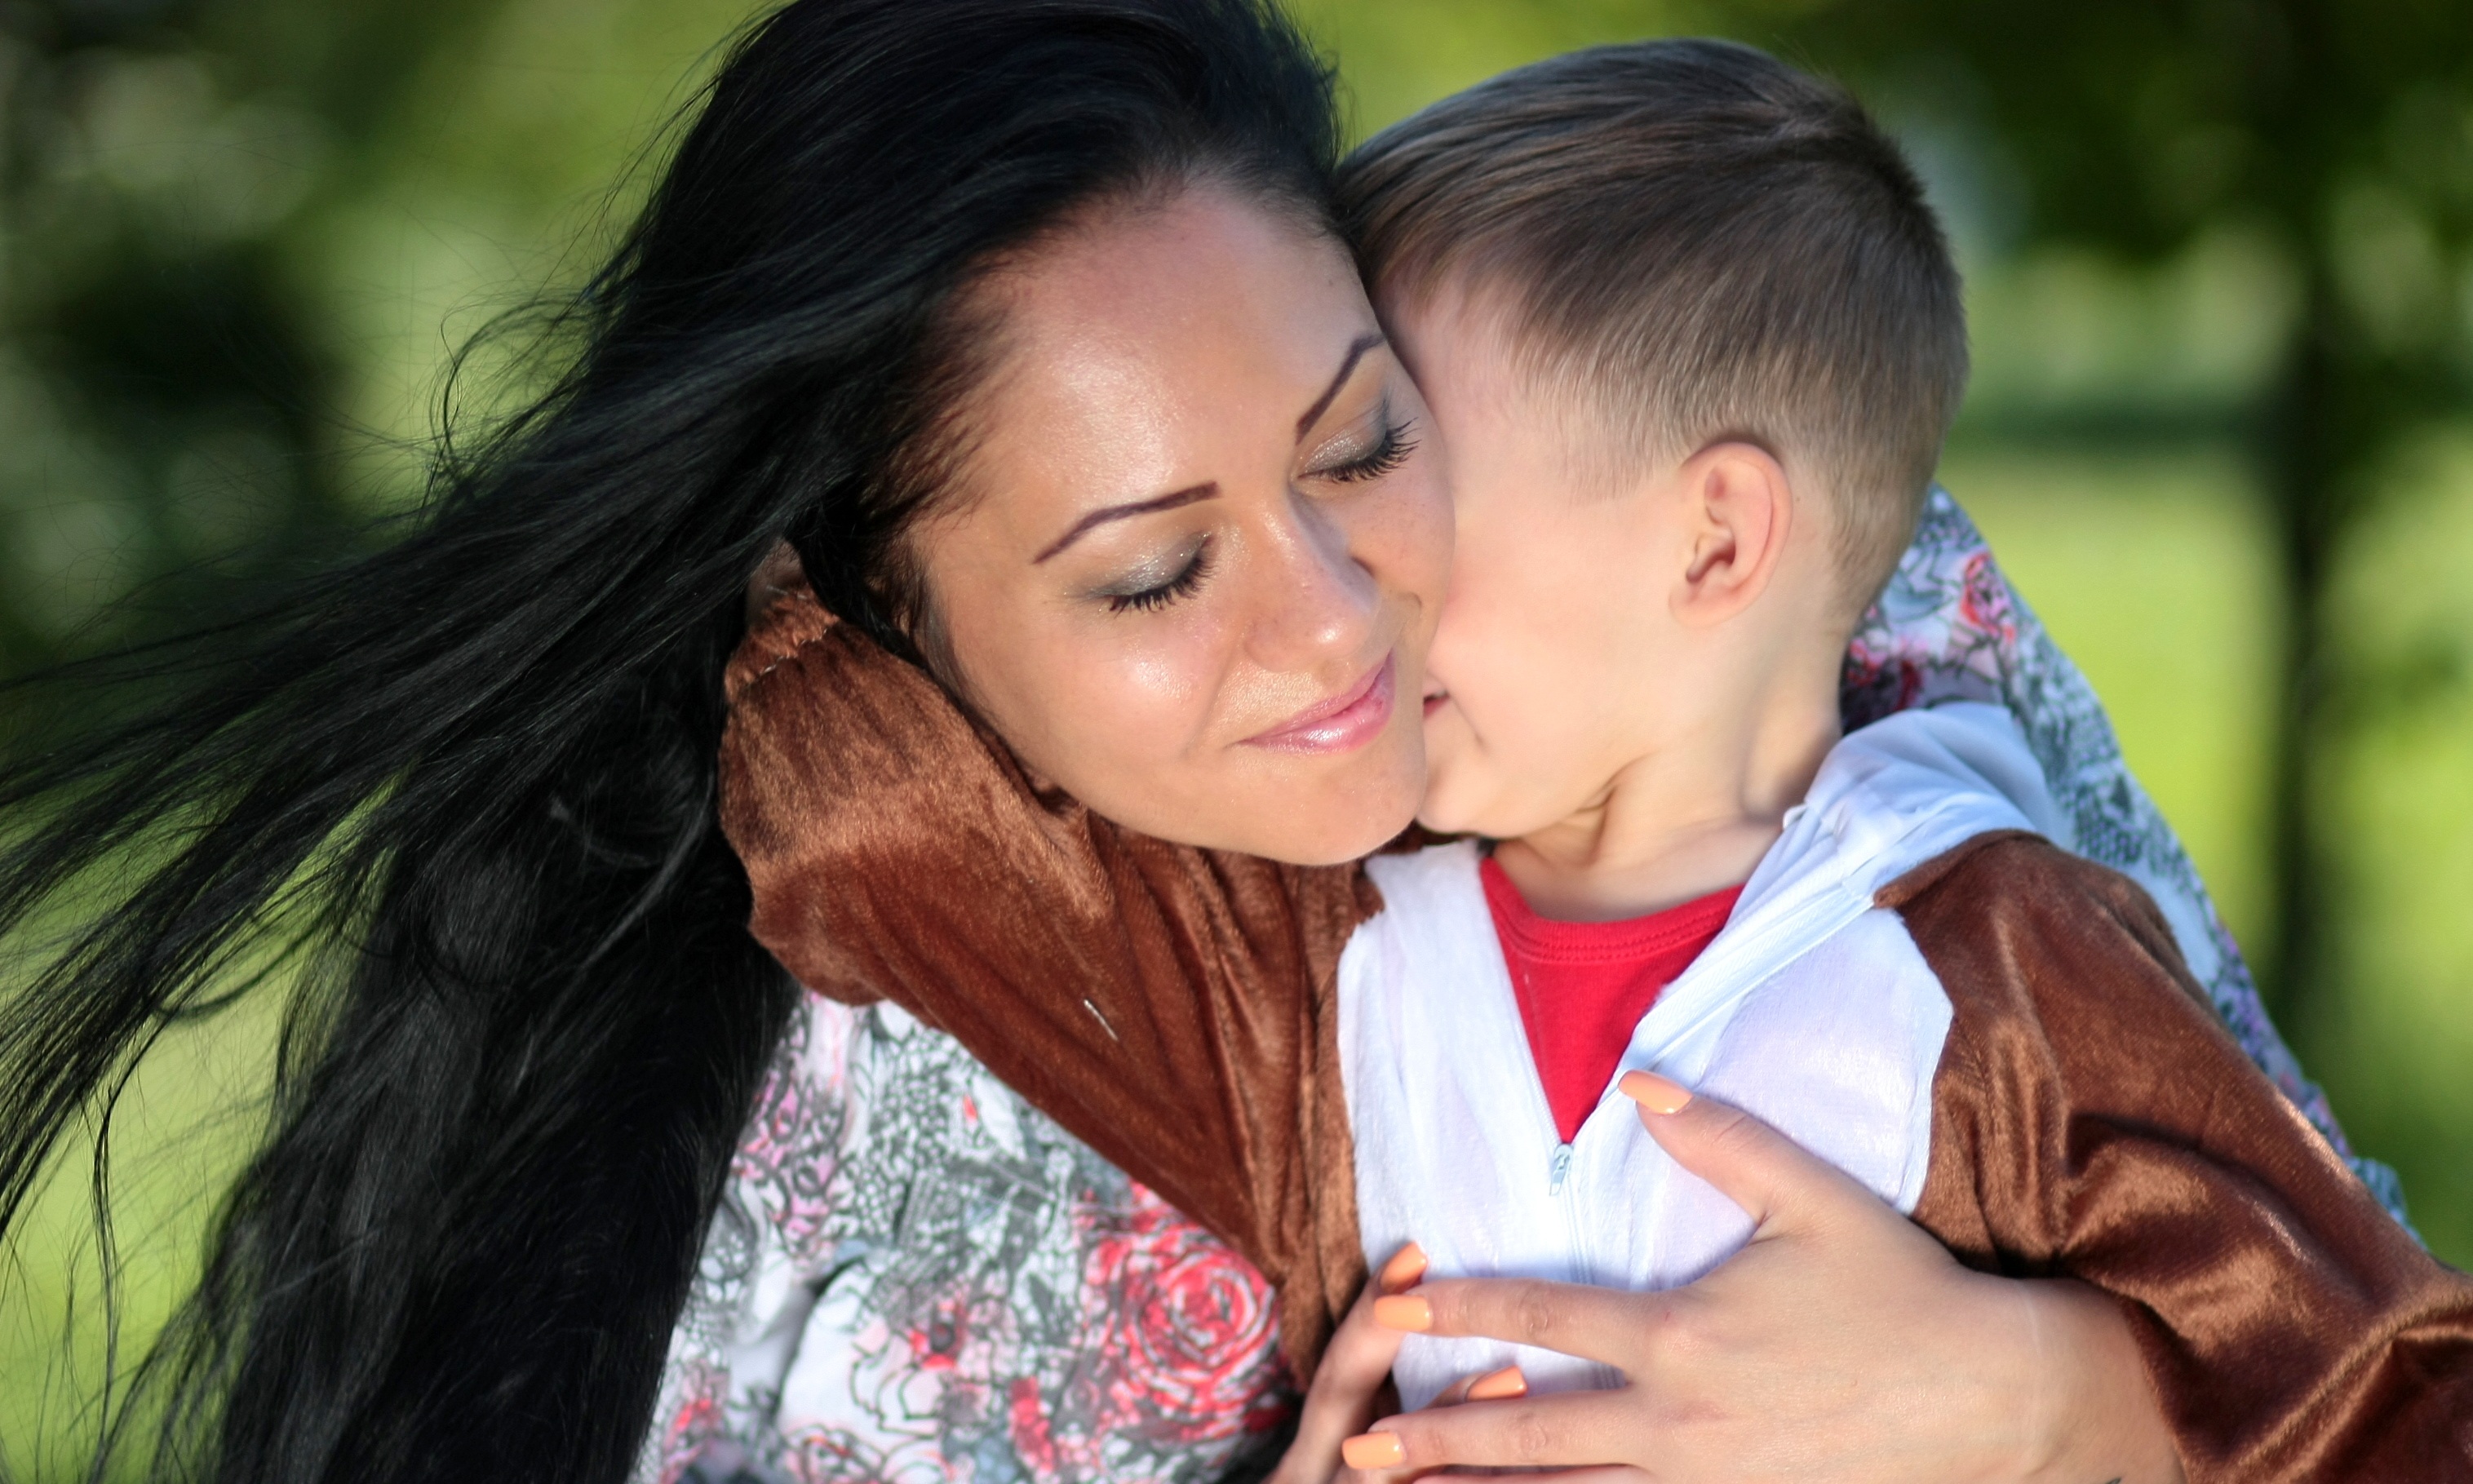
person, people, woman, love, romance, hug, mom, son, teddy bear, family, interaction, photo shoot, portrait photography, human action